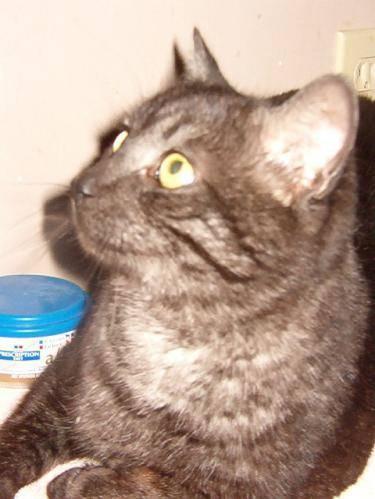
cat